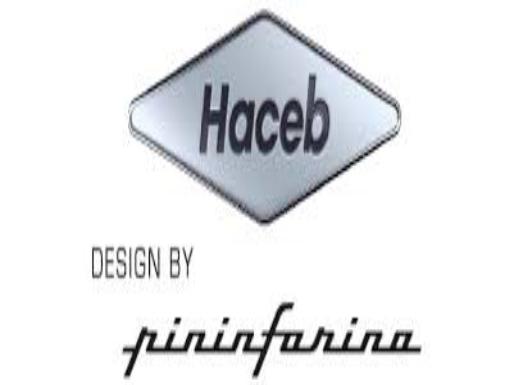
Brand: Haceb
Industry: Electronic